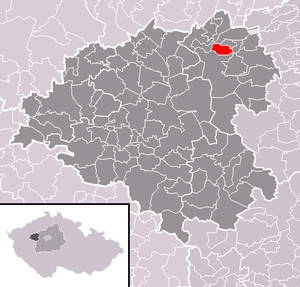
Kalivody est une commune du district de Rakovník, dans la région de Bohême-Centrale, en République tchèque. Sa population s'élevait à 100 habitants en 2020.